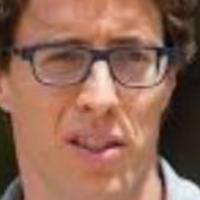
Age group: age 31-40